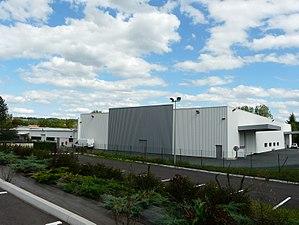
L'usine Repetto à Saint-Médard-d'Excideuil, Dordogne, France.
Saint-Médard-d'Excideuil est une commune française située dans le département de la Dordogne, en région Nouvelle-Aquitaine.